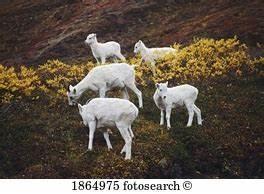
sheep